North Hesse

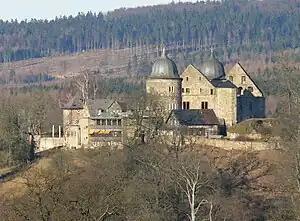
The legendary castle of Sababurg in the Reinhardswald

North Hesse describes the northern part and historical heart of the German federated state of Hesse. The region is – unlike the name Lower Hesse – not a historical territory and also has no established, standard and official administrative function. However, the name is common and widely used today, not least to contrast it with its counterpart, South Hesse. Over one million people live in North Hesse and its largest city is the former capital of the Electorate of Hesse, Kassel.